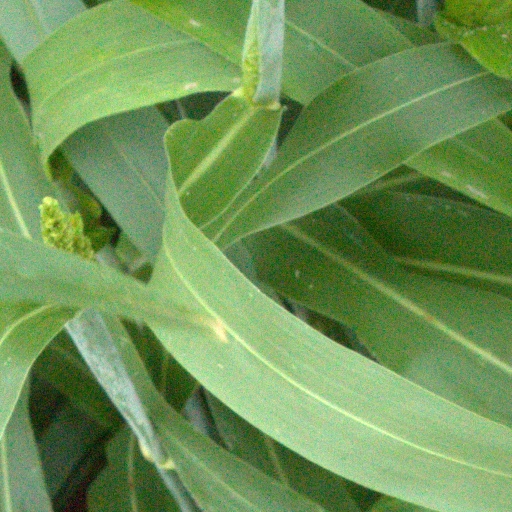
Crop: sorghum